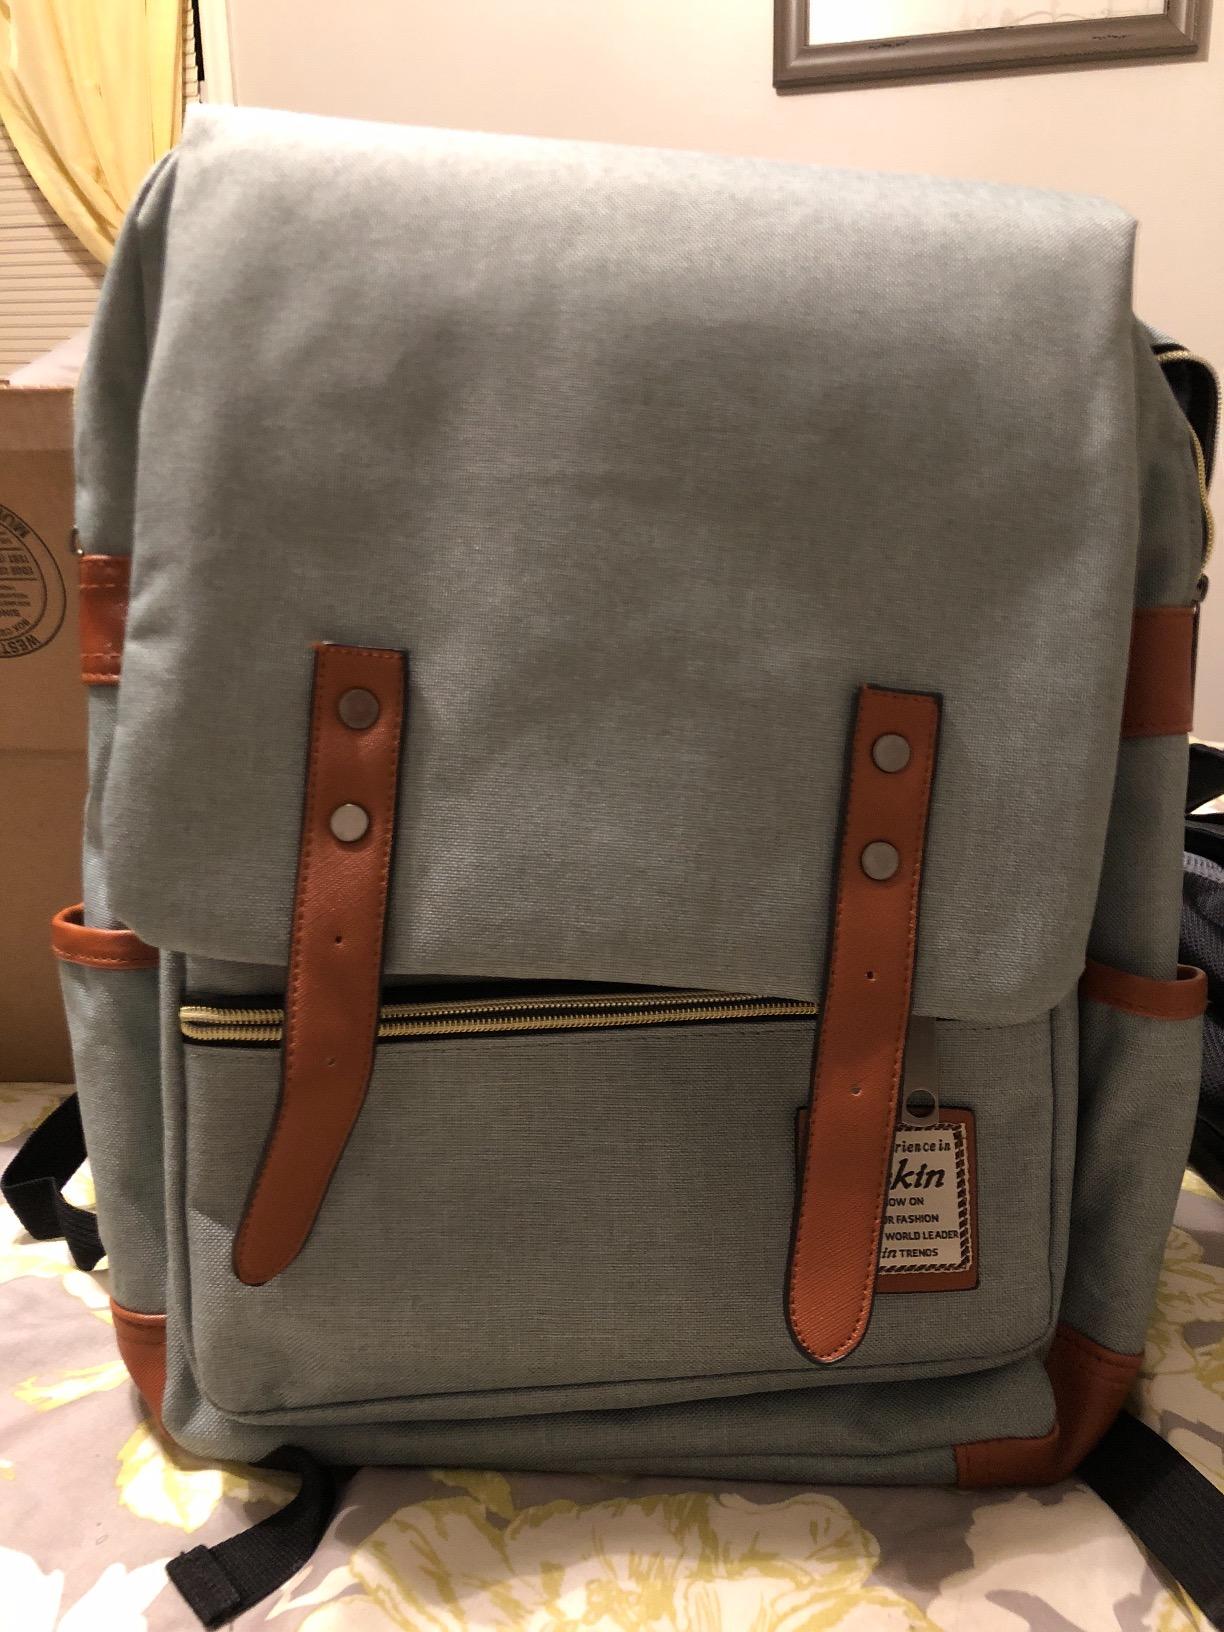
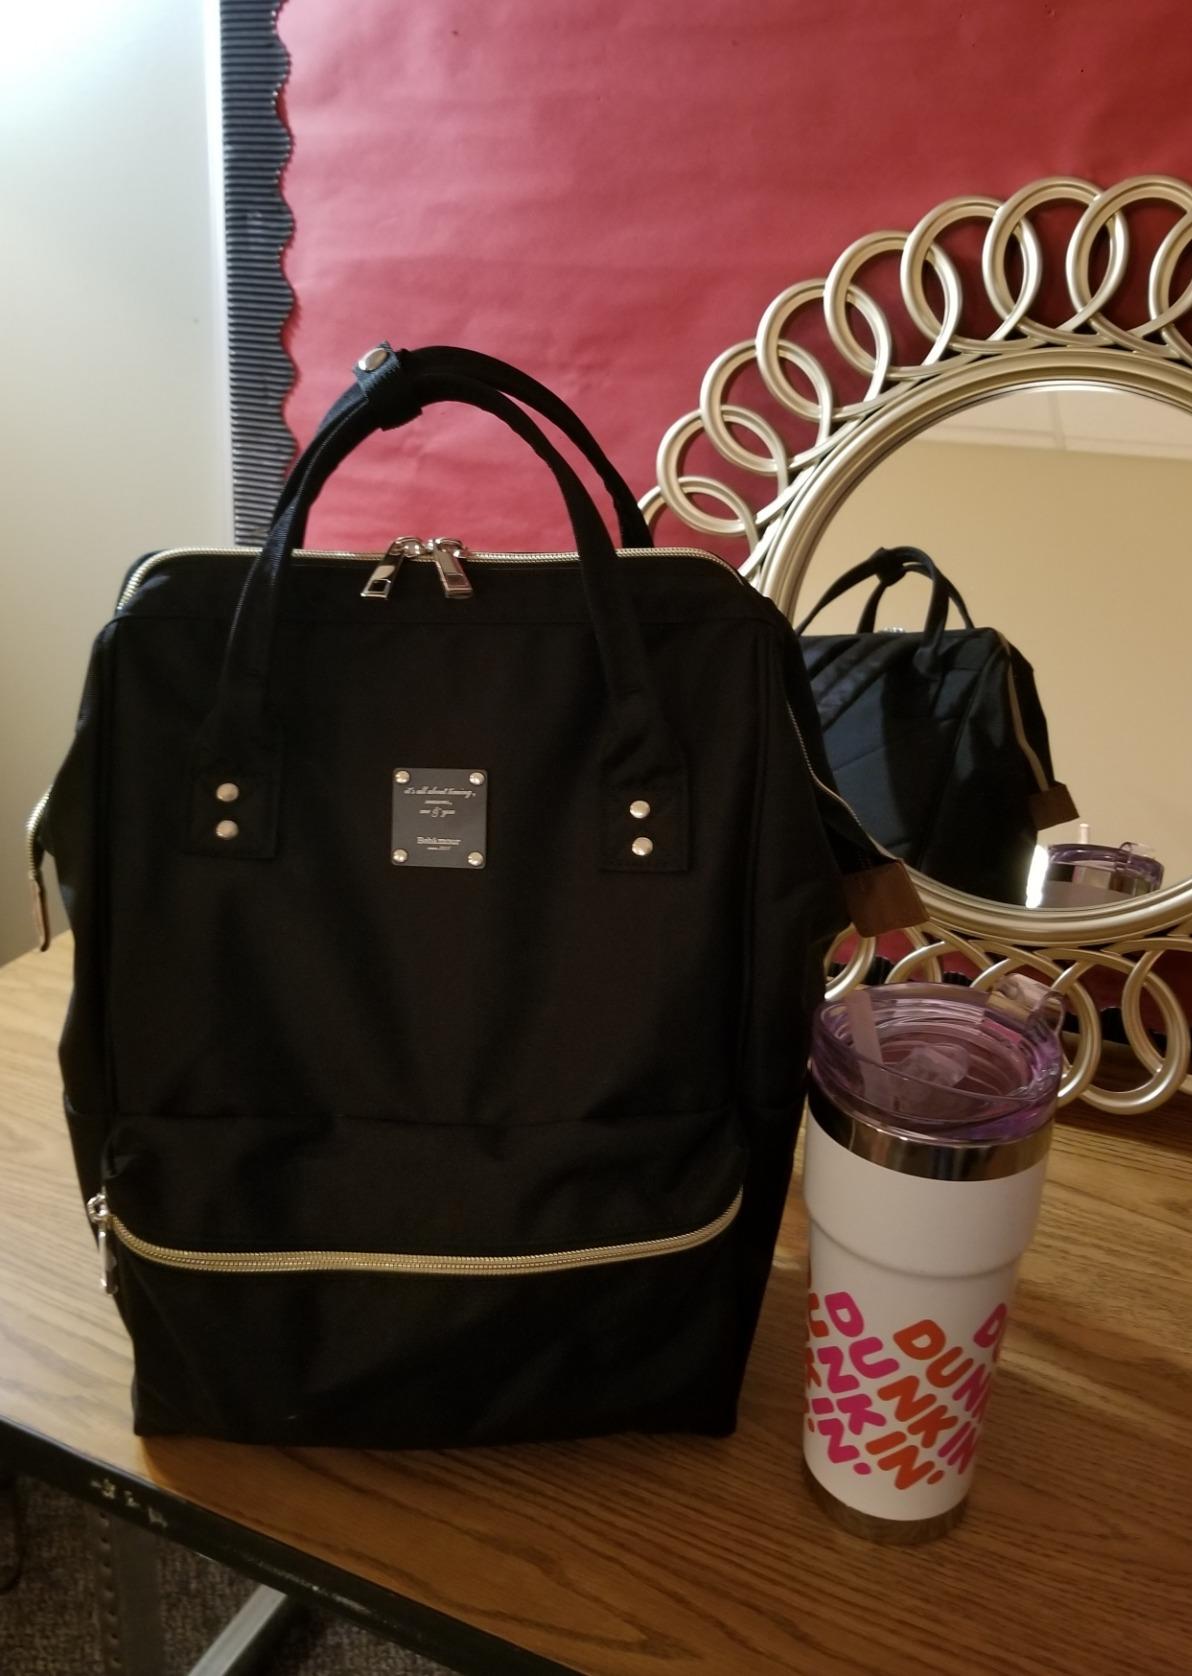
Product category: bag
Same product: no